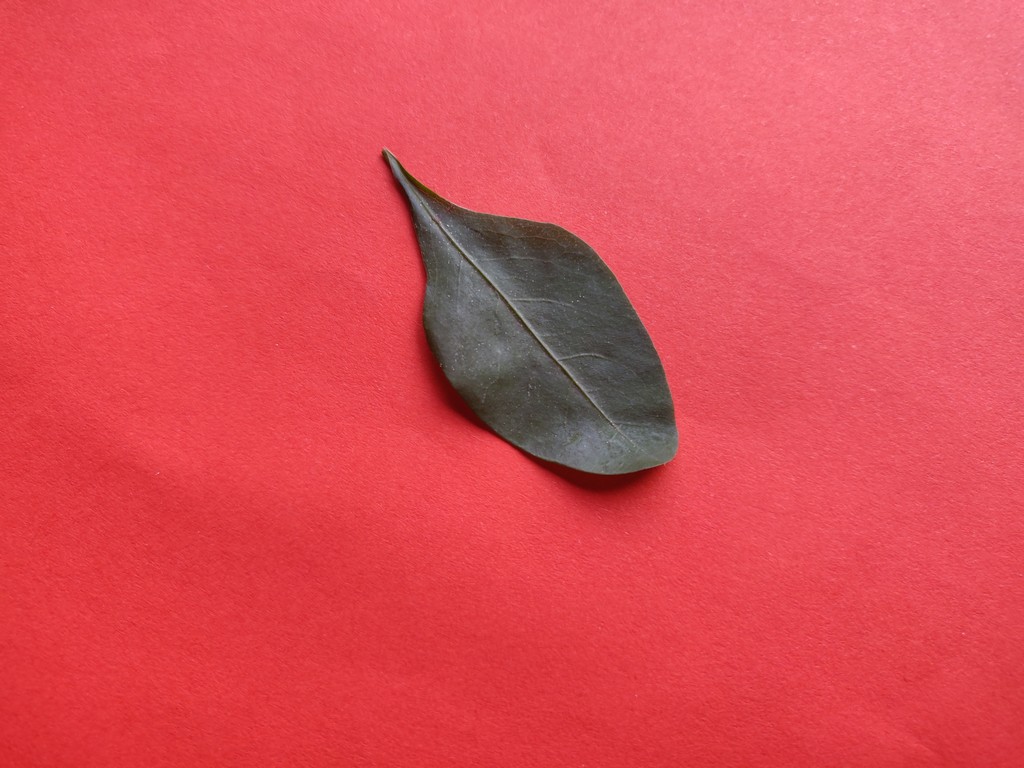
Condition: Healthy
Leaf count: single
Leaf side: front